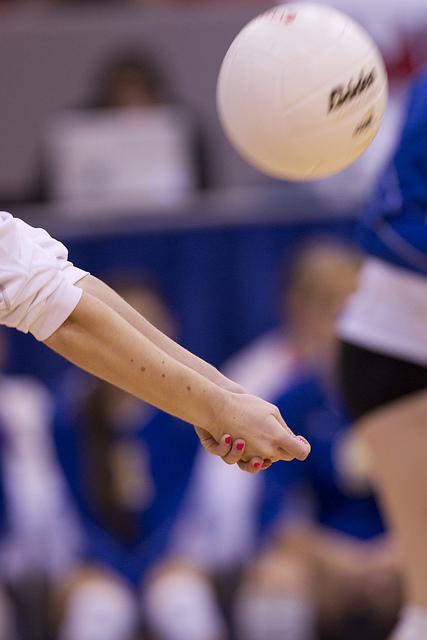
một người đang đưa tay ra để đỡ quả bóng chuyền